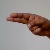
The image shows a hand gesture representing the letter 'H' in Indian Sign Language.